Kirchhoff's law of thermal radiation

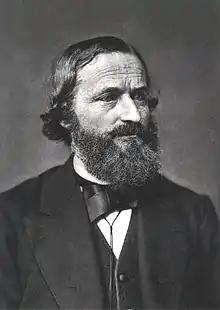
Gustav Kirchhoff (18241887)

In heat transfer, Kirchhoff's law of thermal radiation refers to wavelength-specific radiative emission and absorption by a material body in thermodynamic equilibrium, including radiative exchange equilibrium. It is a special case of Onsager reciprocal relations as a consequence of the time reversibility of microscopic dynamics, also known as microscopic reversibility.